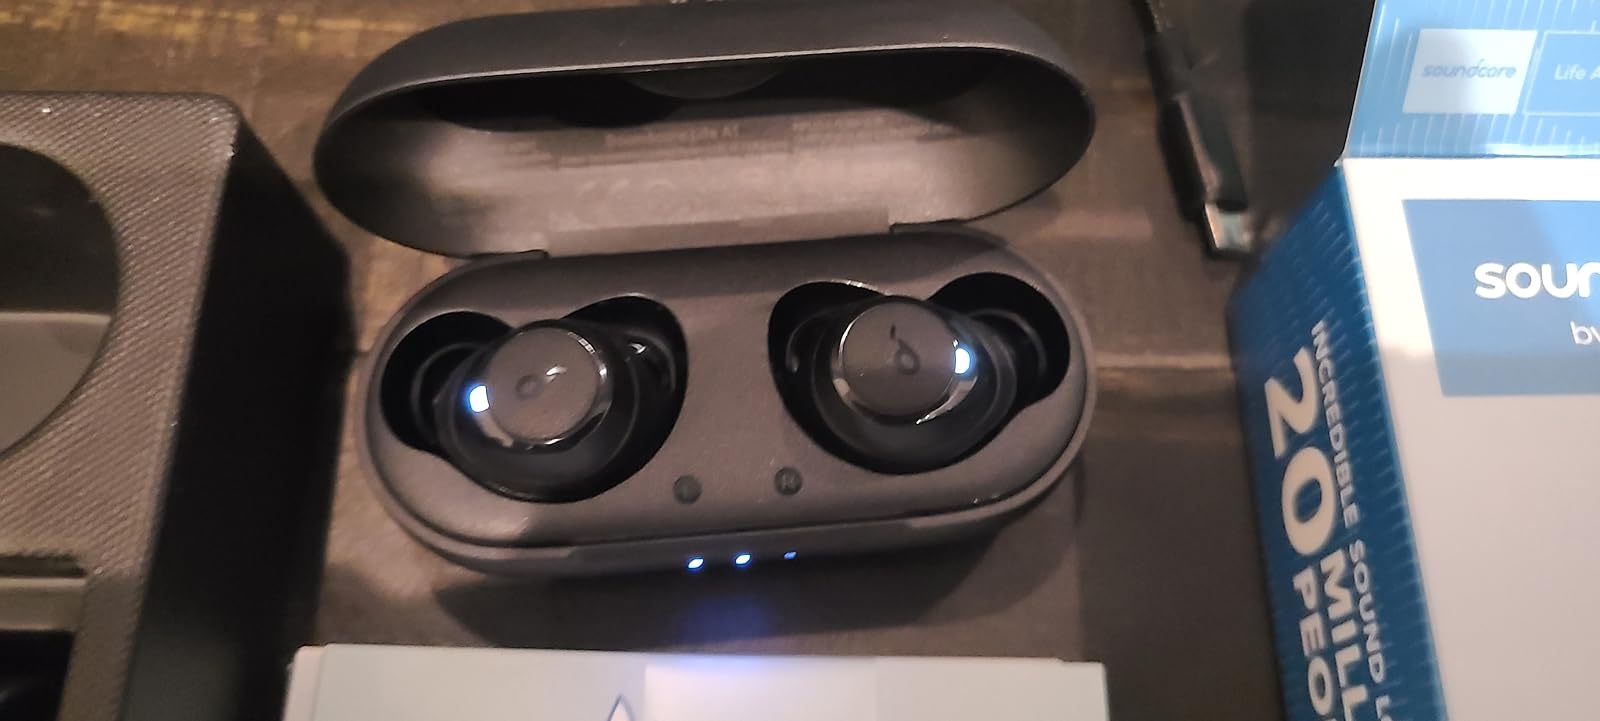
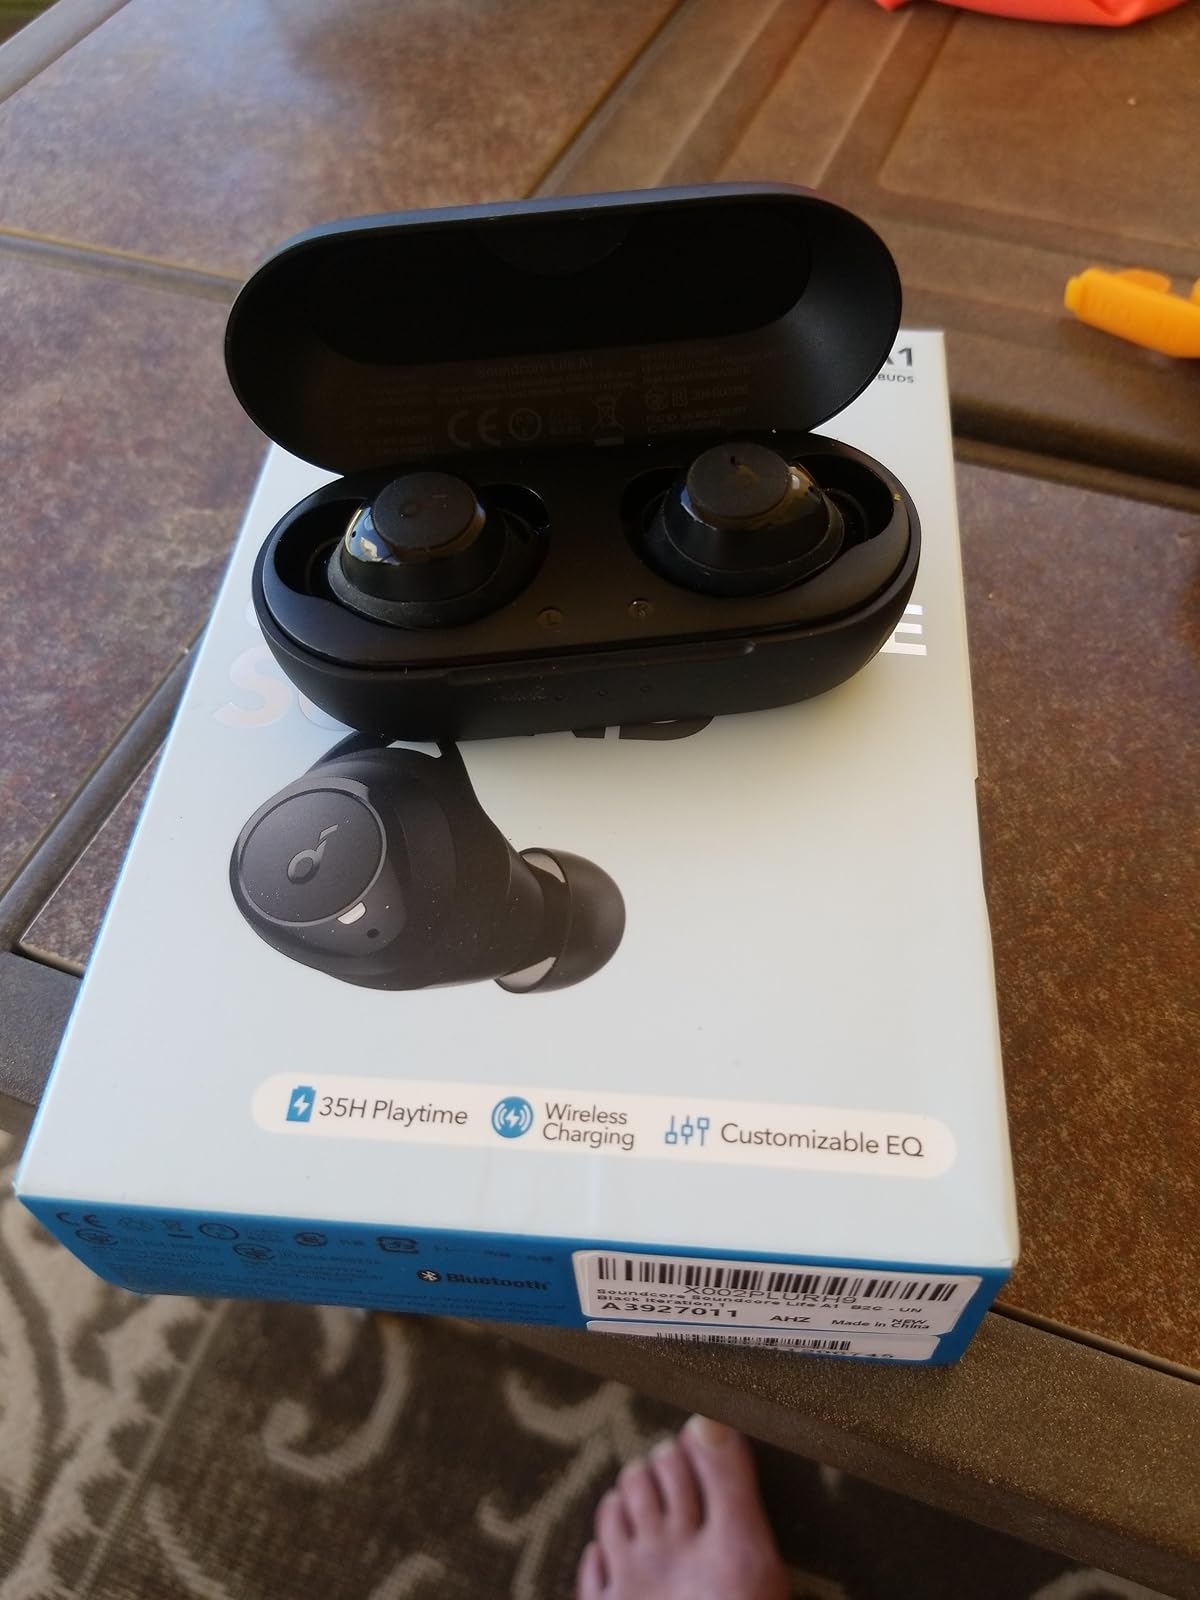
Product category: earbuds
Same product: yes